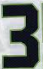
Number: 3